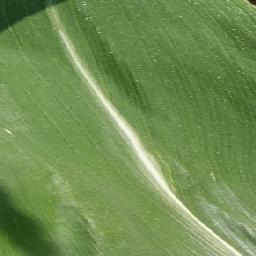
Label: Corn_(Maize)___Healthy